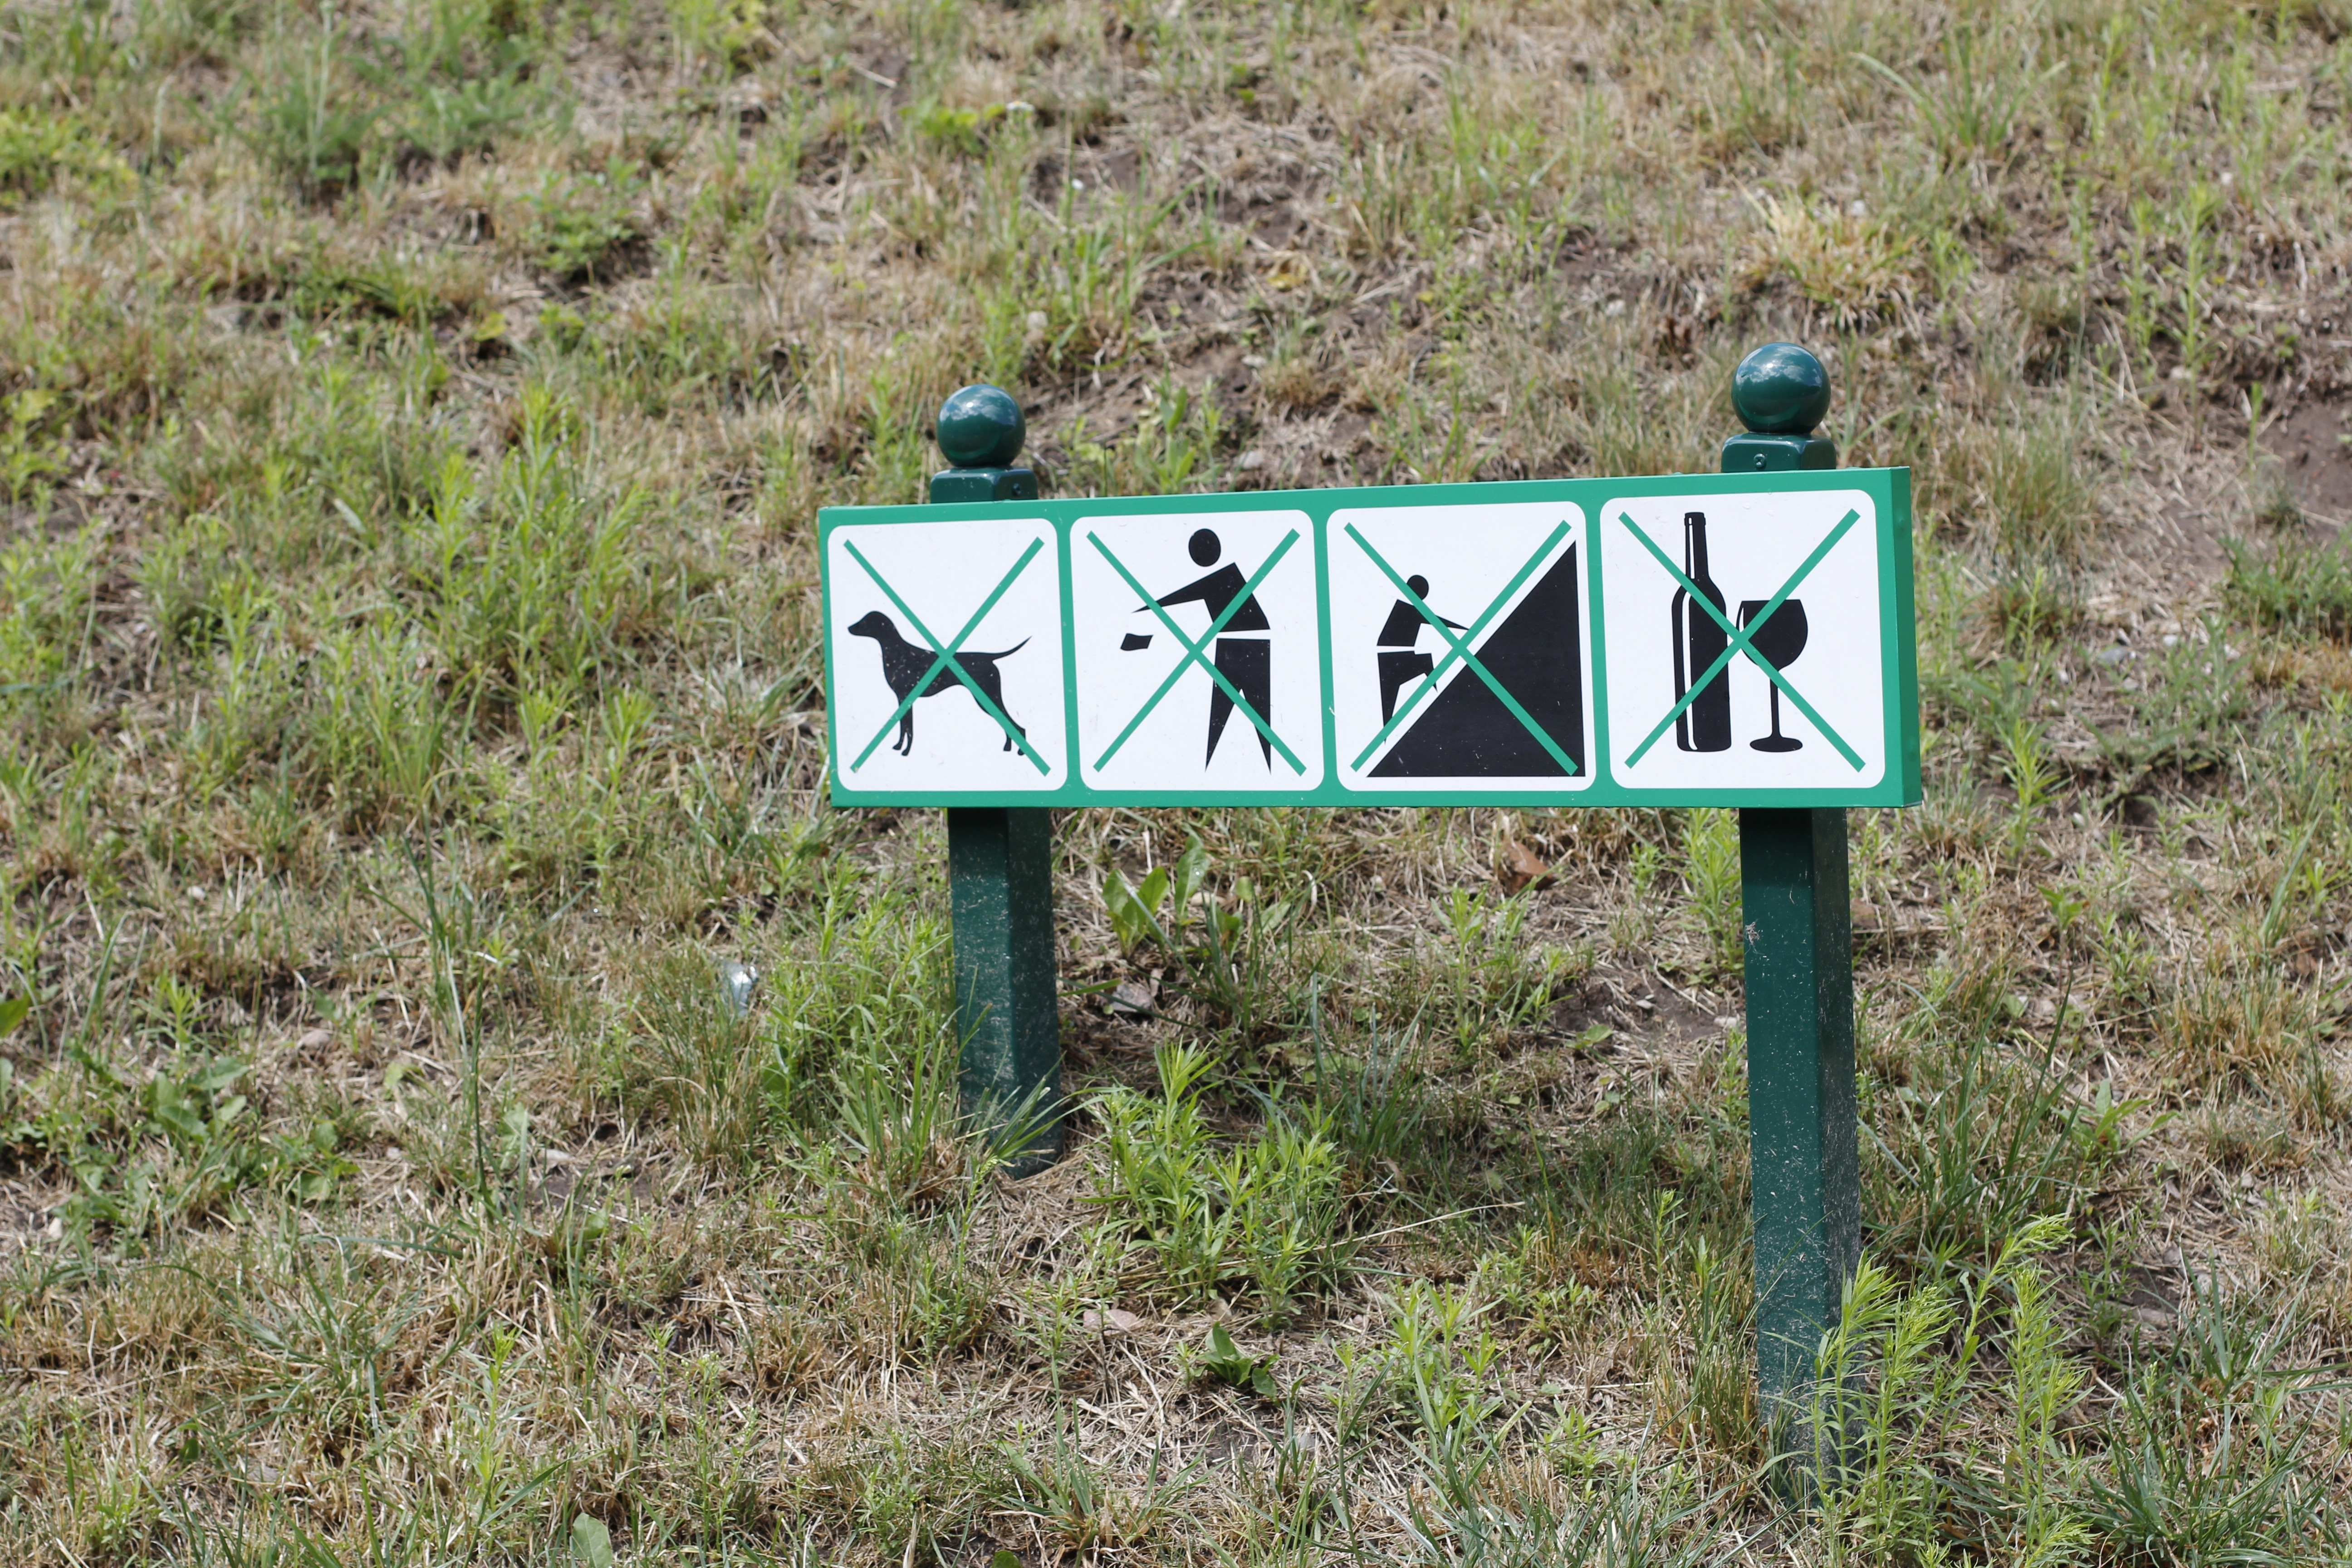
grass, wilderness, trail, sign, green, soil, signage, note, prohibited, shield, warning, habitat, risk, billboard, traffic sign, ban, prohibitory, natural environment